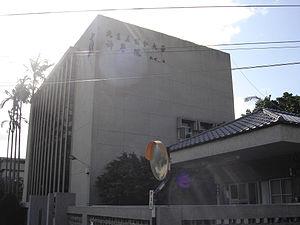
L'université catholique Fu-Jen est implantée à Hsinchuang dans le comté de Taipei à Taïwan. Fondée en 1925 à Pékin par des bénédictins américains, elle renait en 1961 à Taiwan et est gérée conjointement par la conférence épiscopale catholique de Taiwan, la Compagnie de Jésus et la Société du Verbe-Divin.